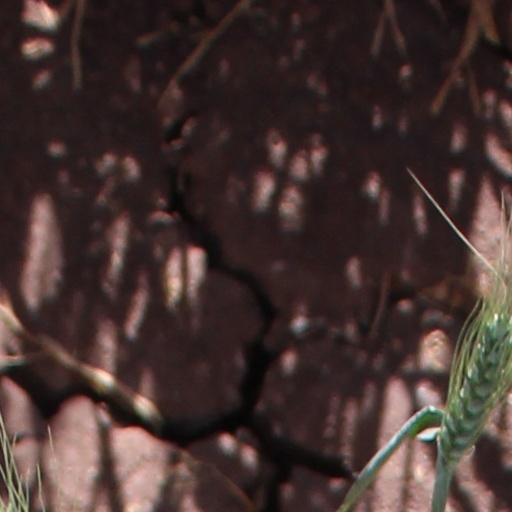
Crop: wheat